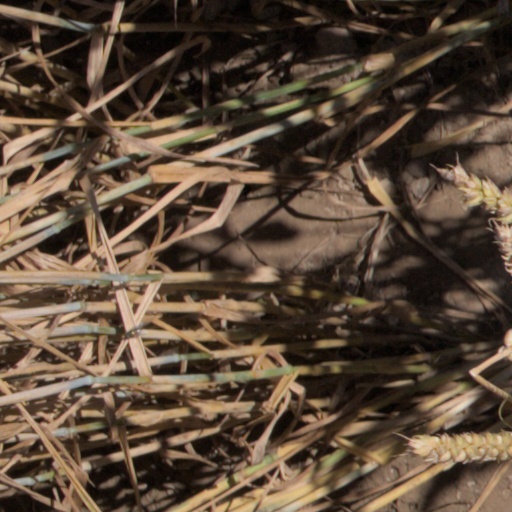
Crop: wheat